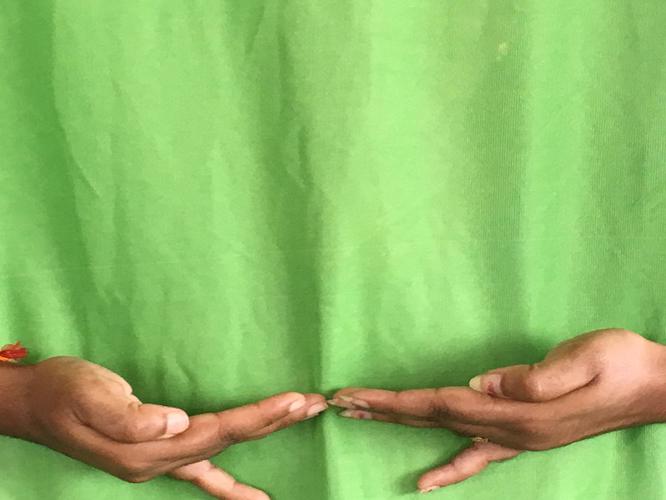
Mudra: Khatva
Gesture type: double_hand